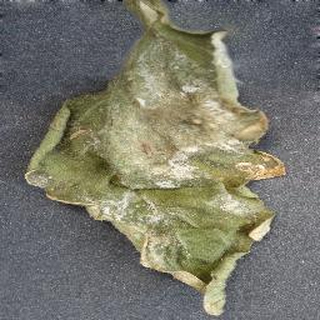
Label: tomato_late_blight